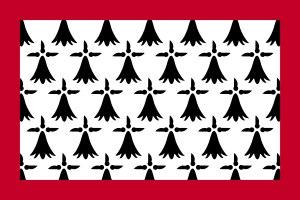
Depuis maintenant un siècle, et plus sérieusement depuis les années 1960, les Limousins avaient pris l'habitude de voir leurs campagnes, et même leurs villes se dépeupler.